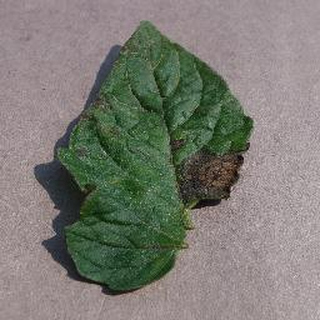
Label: tomato_late_blight